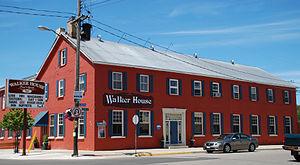
Southampton est une ville située dans la province canadienne de l'Ontario.